Hanyu Da Zidian

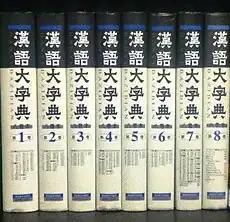
2006 edition

The Hanyu Da Zidian, also known as the Grand Chinese Dictionary, is a reference dictionary on Chinese characters.